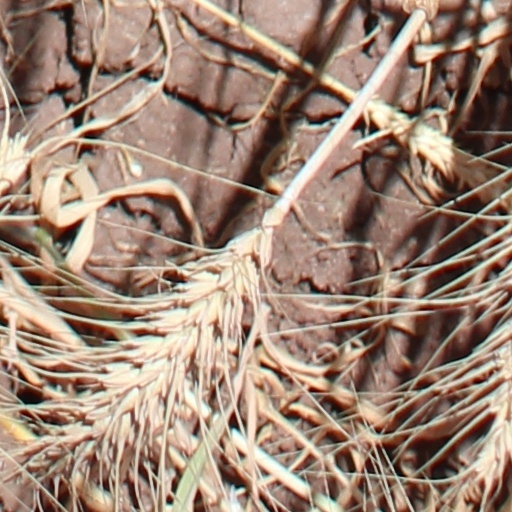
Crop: wheat